Stadsschouwburg

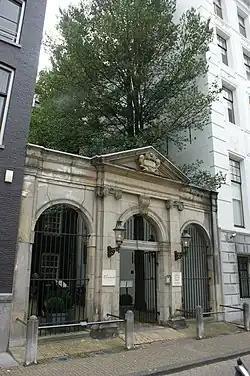
Keizersgracht 384, the old entrance gate to the theatre

The Schouwburg of Van Campen was a theatre located at Keizersgracht 384 in Amsterdam, Amsterdam's first city theatre. The site is now occupied by a hotel.